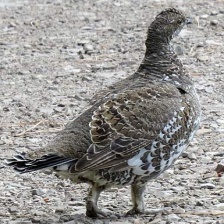
Species: BLUE GROUSE
Scientific name: DENDRAGAPUS OBSCURUS
ImageNet parent category: black_grouse